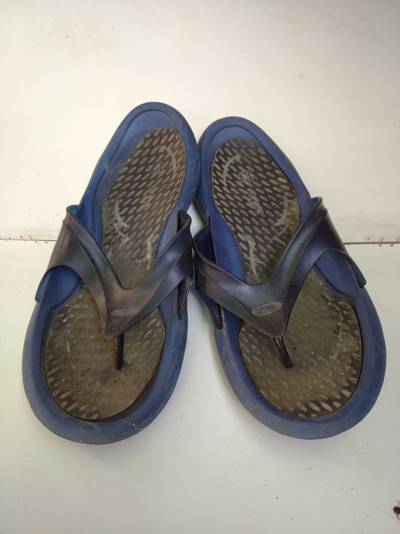
Waste category: shoes